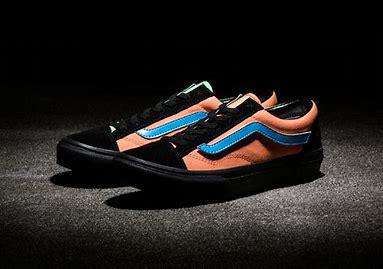
Brand: Vans
Model: Style 36